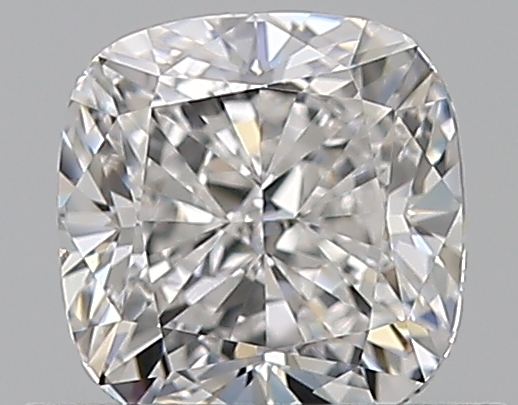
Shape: cushion
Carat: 0.7
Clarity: VS1
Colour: E
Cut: EX
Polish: EX
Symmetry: VG
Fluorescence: N
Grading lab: GIA
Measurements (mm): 4.93 x 4.89 x 3.38